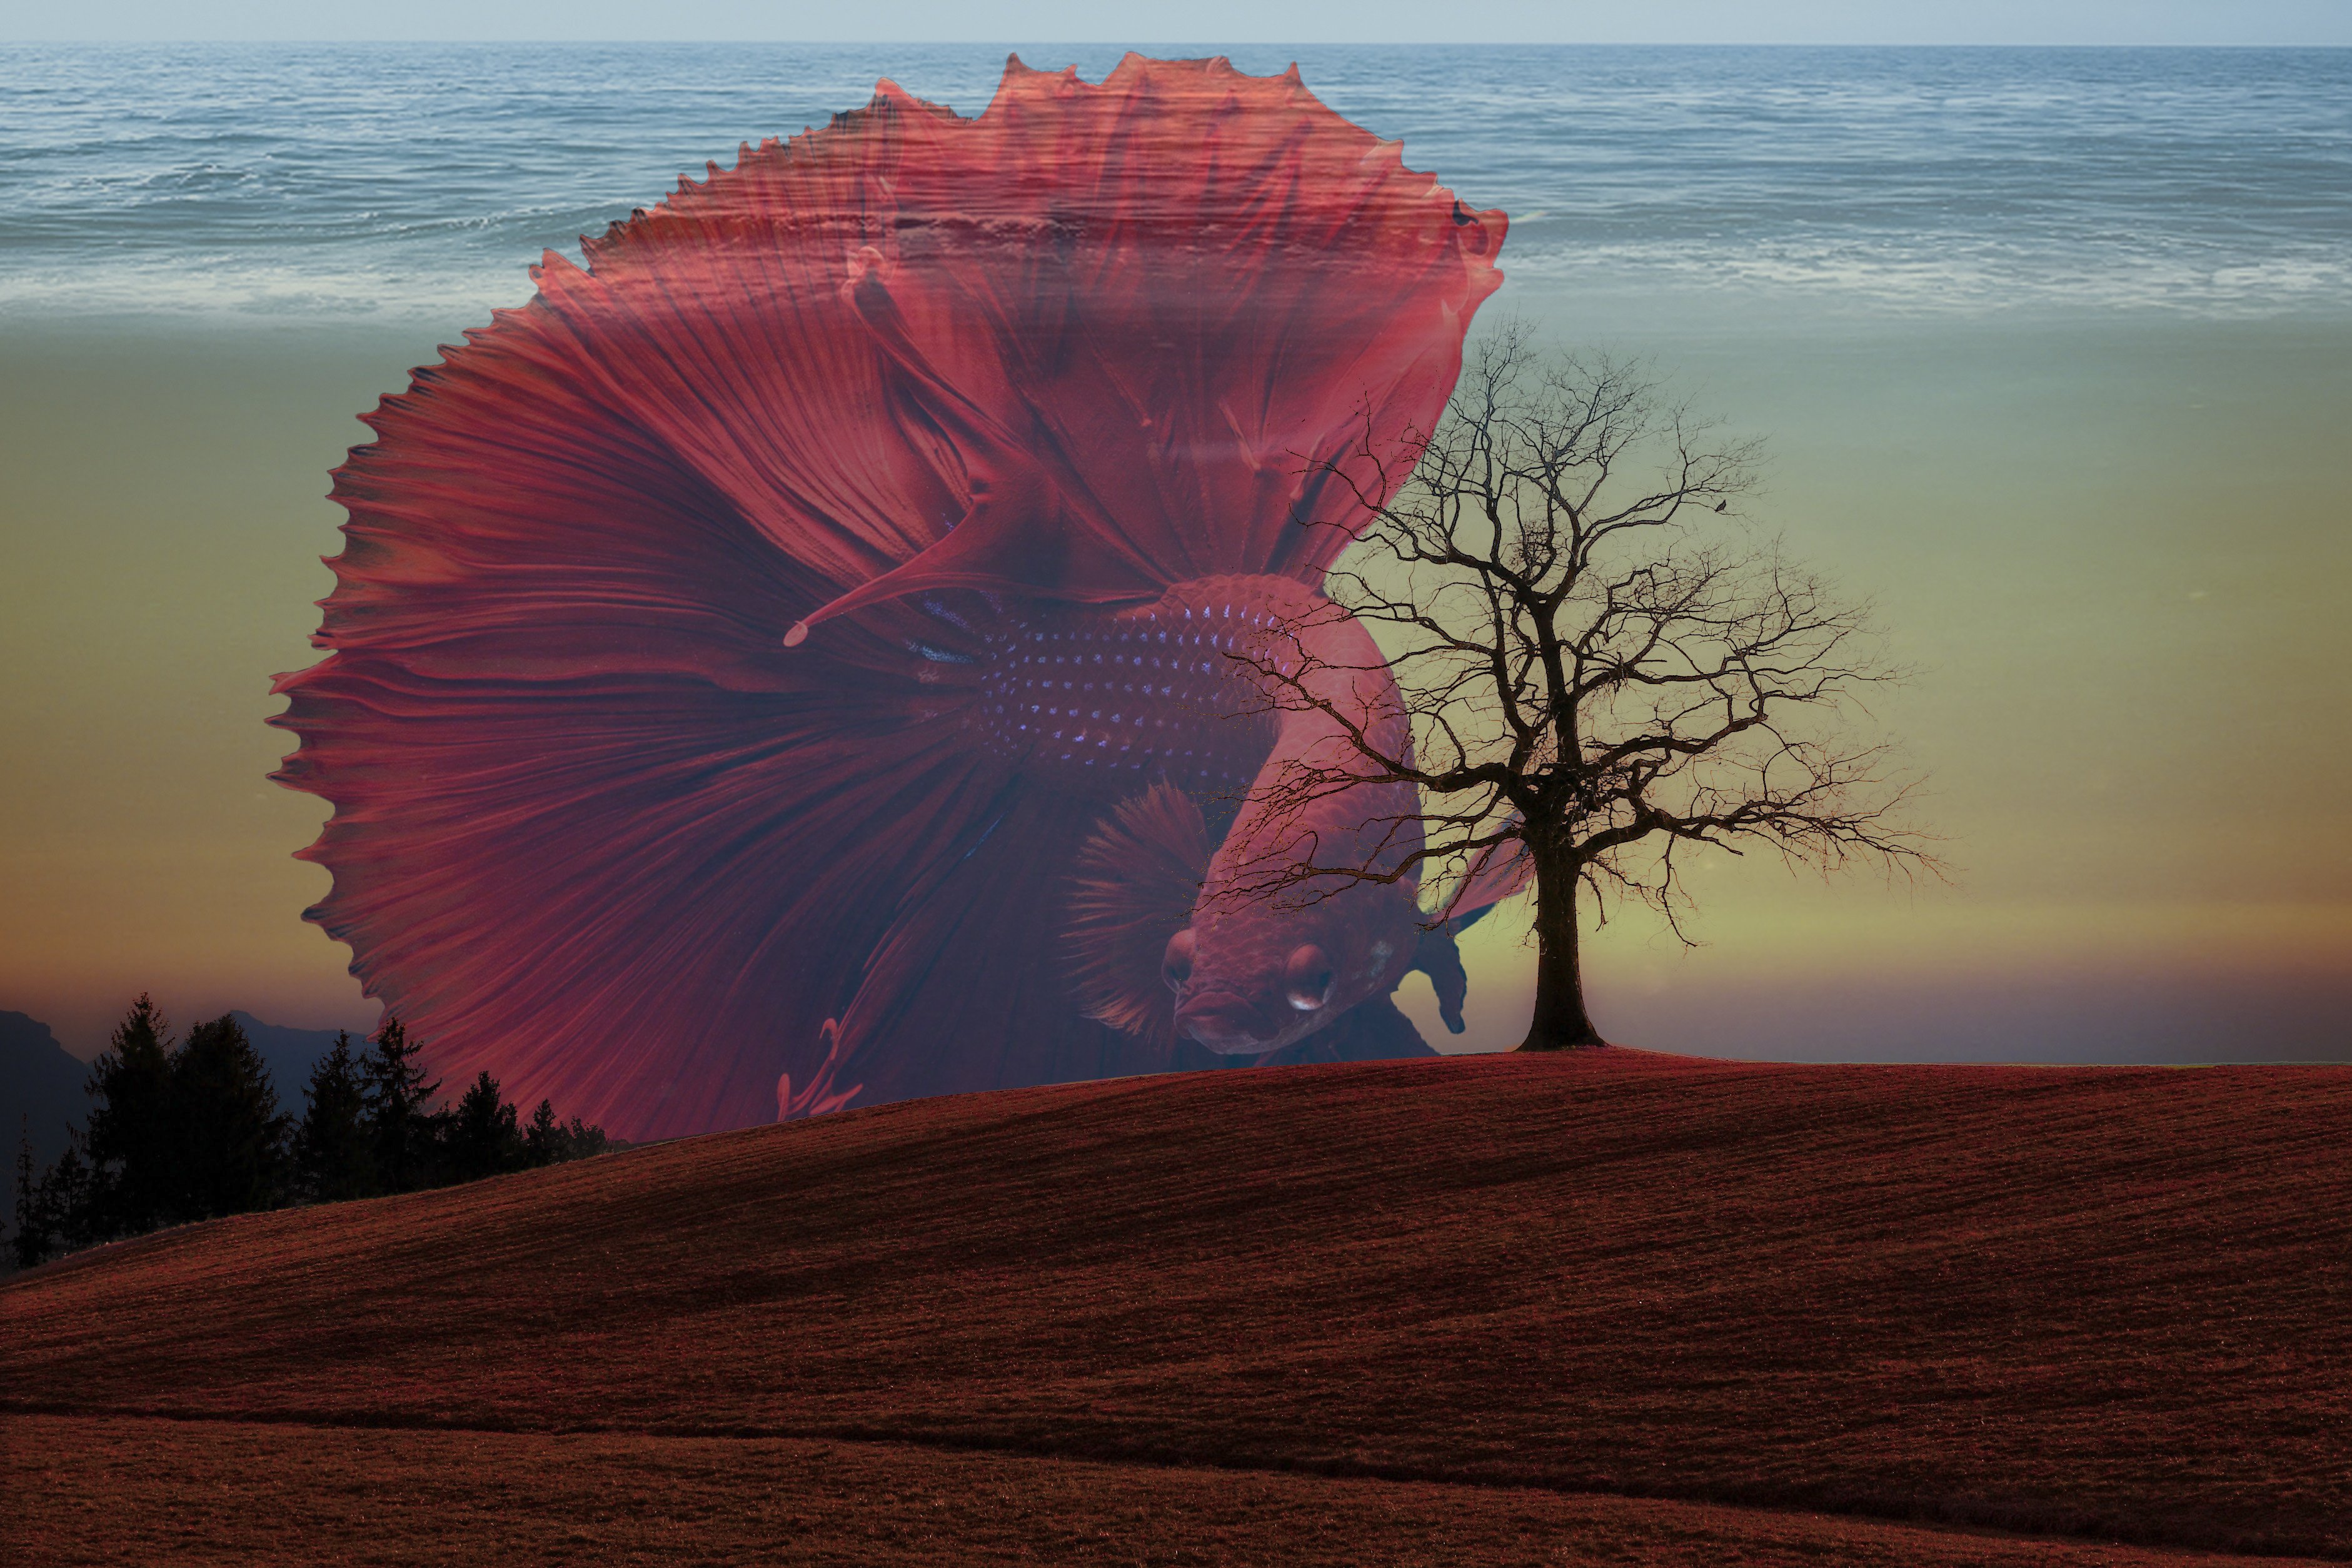
nature, sky, morning, dawn, sunrise, horizon, sunset, landscape, calm, tree, sea